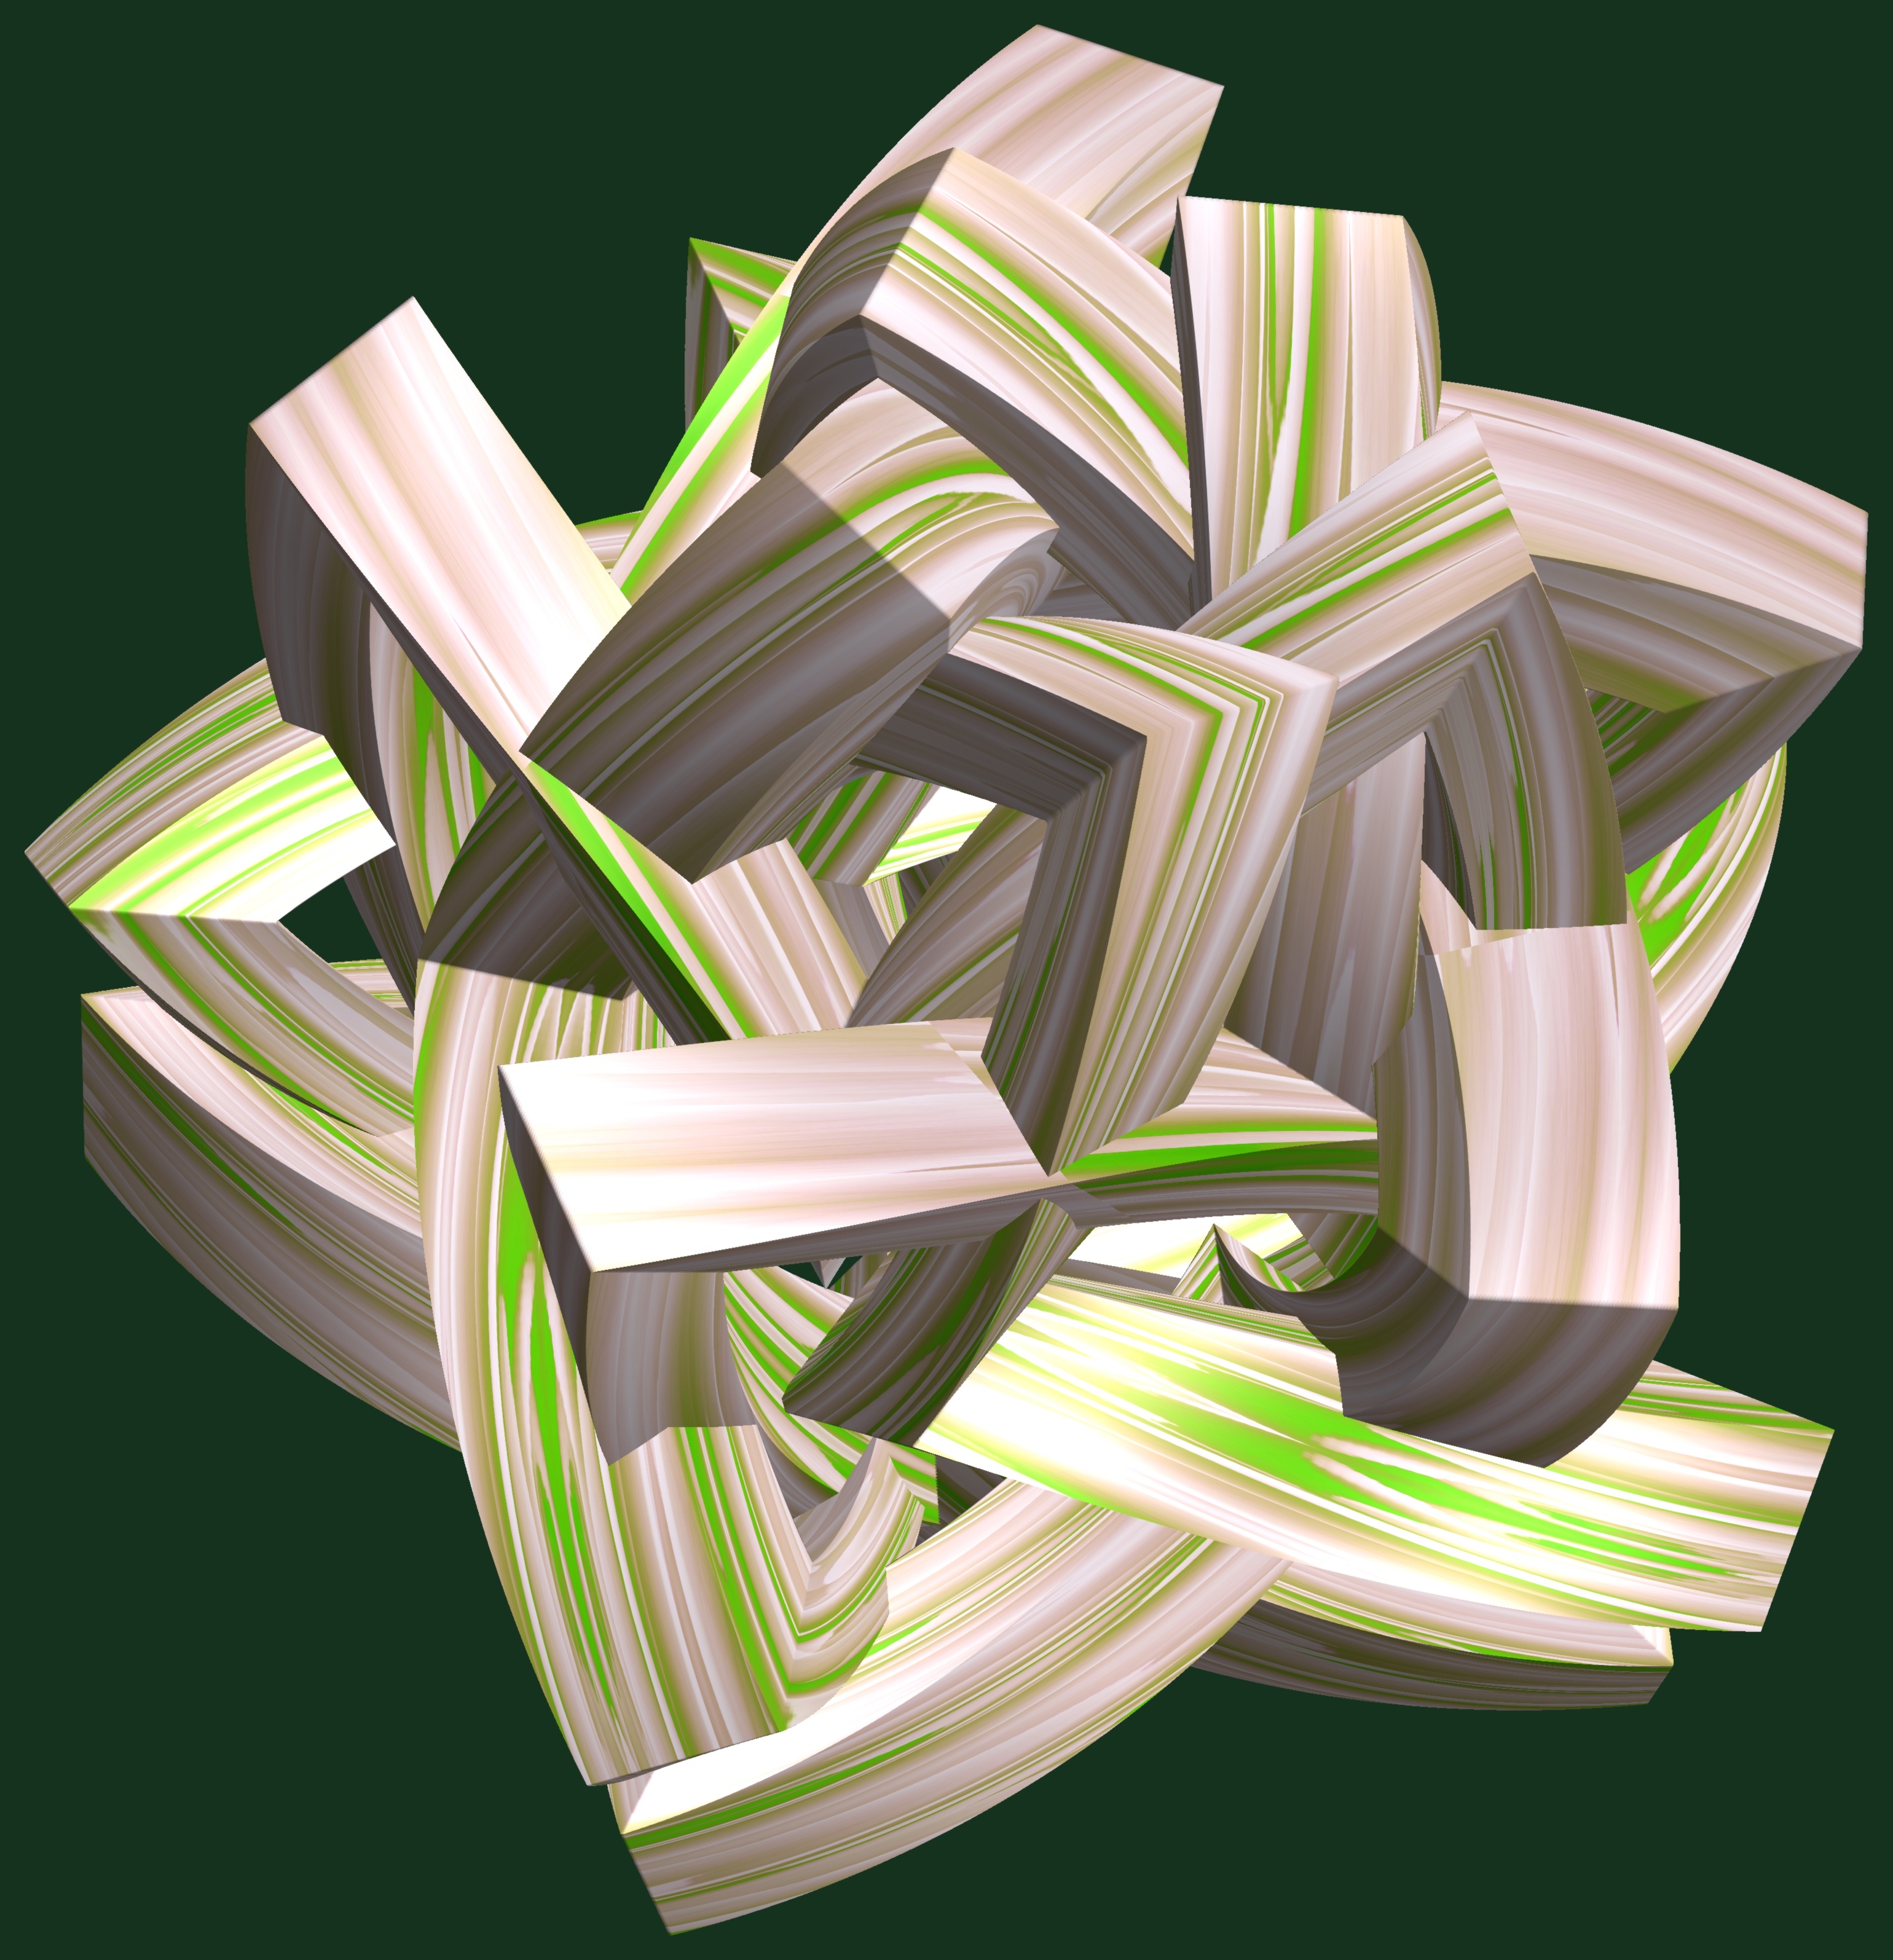
abstract, structure, plant, wheel, texture, leaf, flower, petal, pattern, green, geometry, sculpture, art, illustration, design, symmetry, 3d, graphic, shape, torus, mathematica, cg, parametricplot3d, code, program, algorithm, mapping, geometricsculpture, tritorus